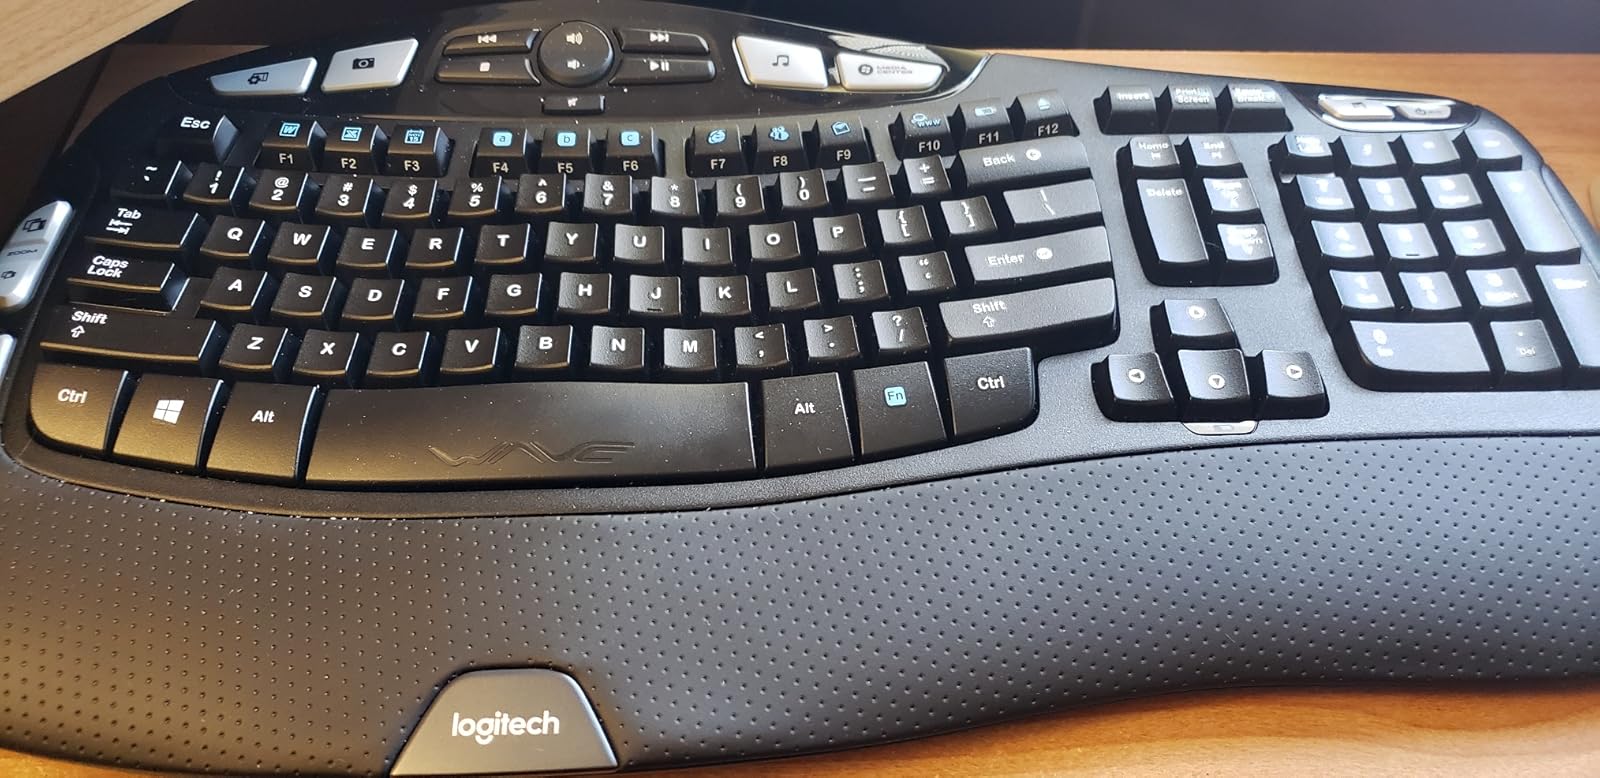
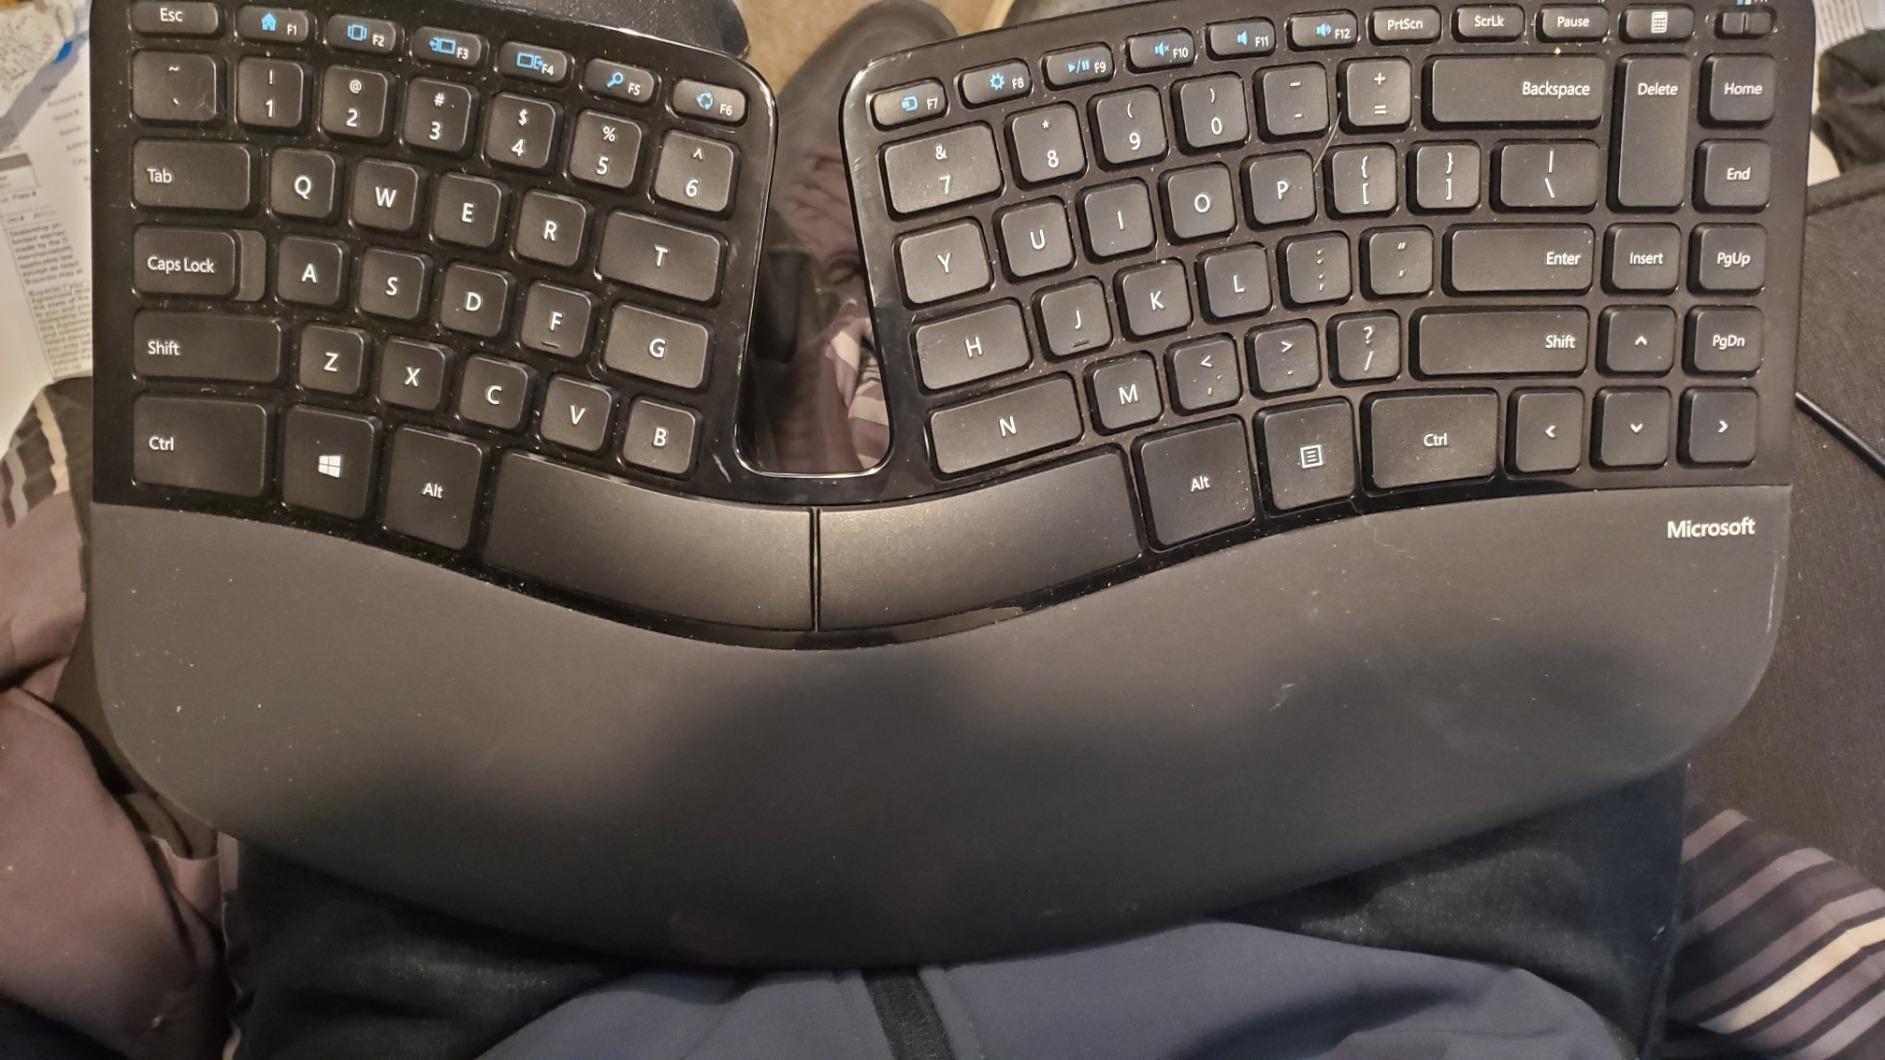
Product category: keyboard
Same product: no